Marcos Chaves

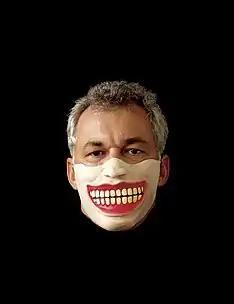

Laughing Mask is part of three self-portrait mask videos by Chaves. It shows a disembodied head floating in the middle of a black screen. A latex carnival mask the artist bought in the central street market of Rio de Janeiro covers the face from just below the eyes. It is dominated by a grotesquely over-sized mouth, fixed in a horrifying smile, which reveals two banks of yellow teeth.